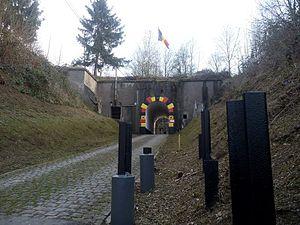
Entrée du Fort d'Embourg 2014
Le Fort d'Embourg est un des 12 forts composant la position fortifiée de Liège à la fin du XIXᵉ siècle en Belgique.